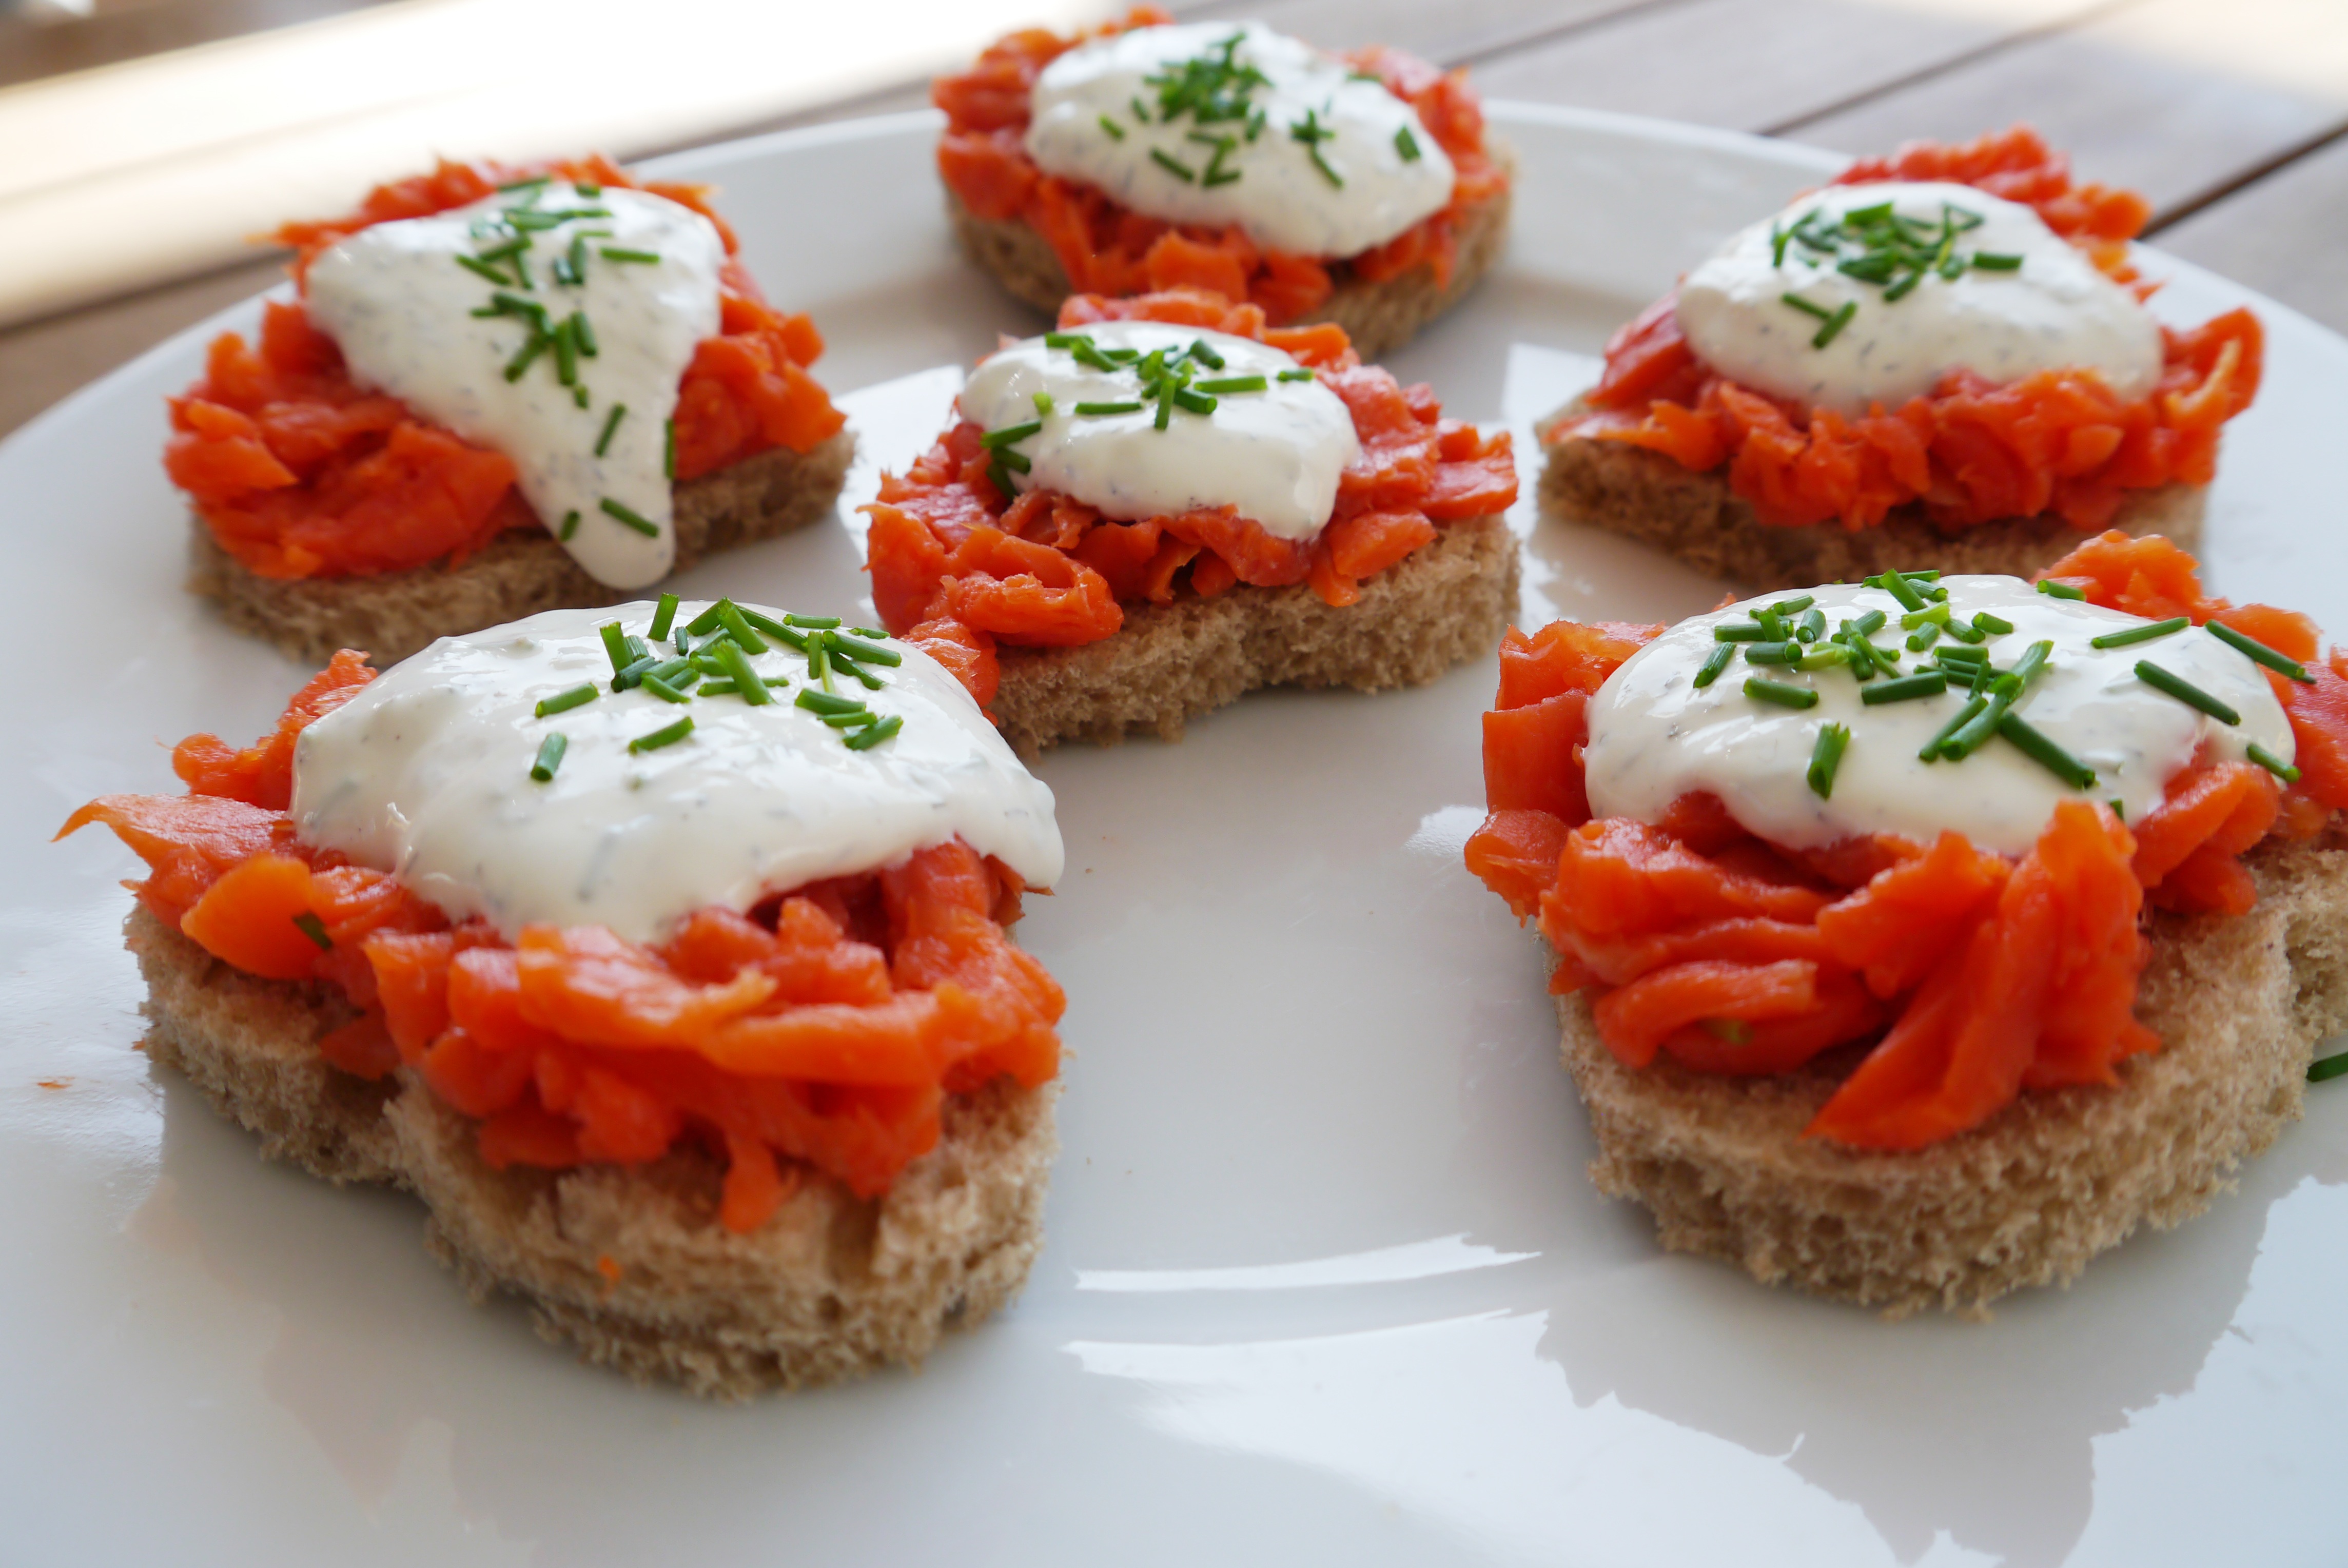
dish, meal, food, produce, vegetable, recipe, fish, snack, eat, cuisine, delicious, homemade, sandwich, asian food, party, chunks, roll, canape, salmon, starter, frisch, prepare, benefit from, hunger, flowering plant, sandwiches, bruschetta, in between, hors d oeuvre, culinary delight, smoked salmon, salmon sandwich, land plant, wild salmon, california roll